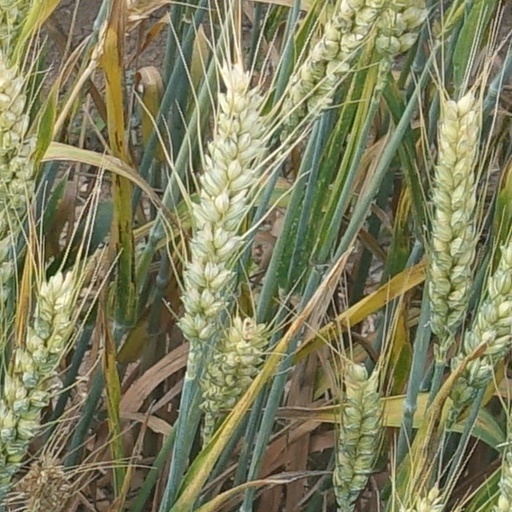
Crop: wheat